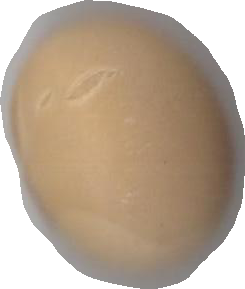
Variety: Grobogan